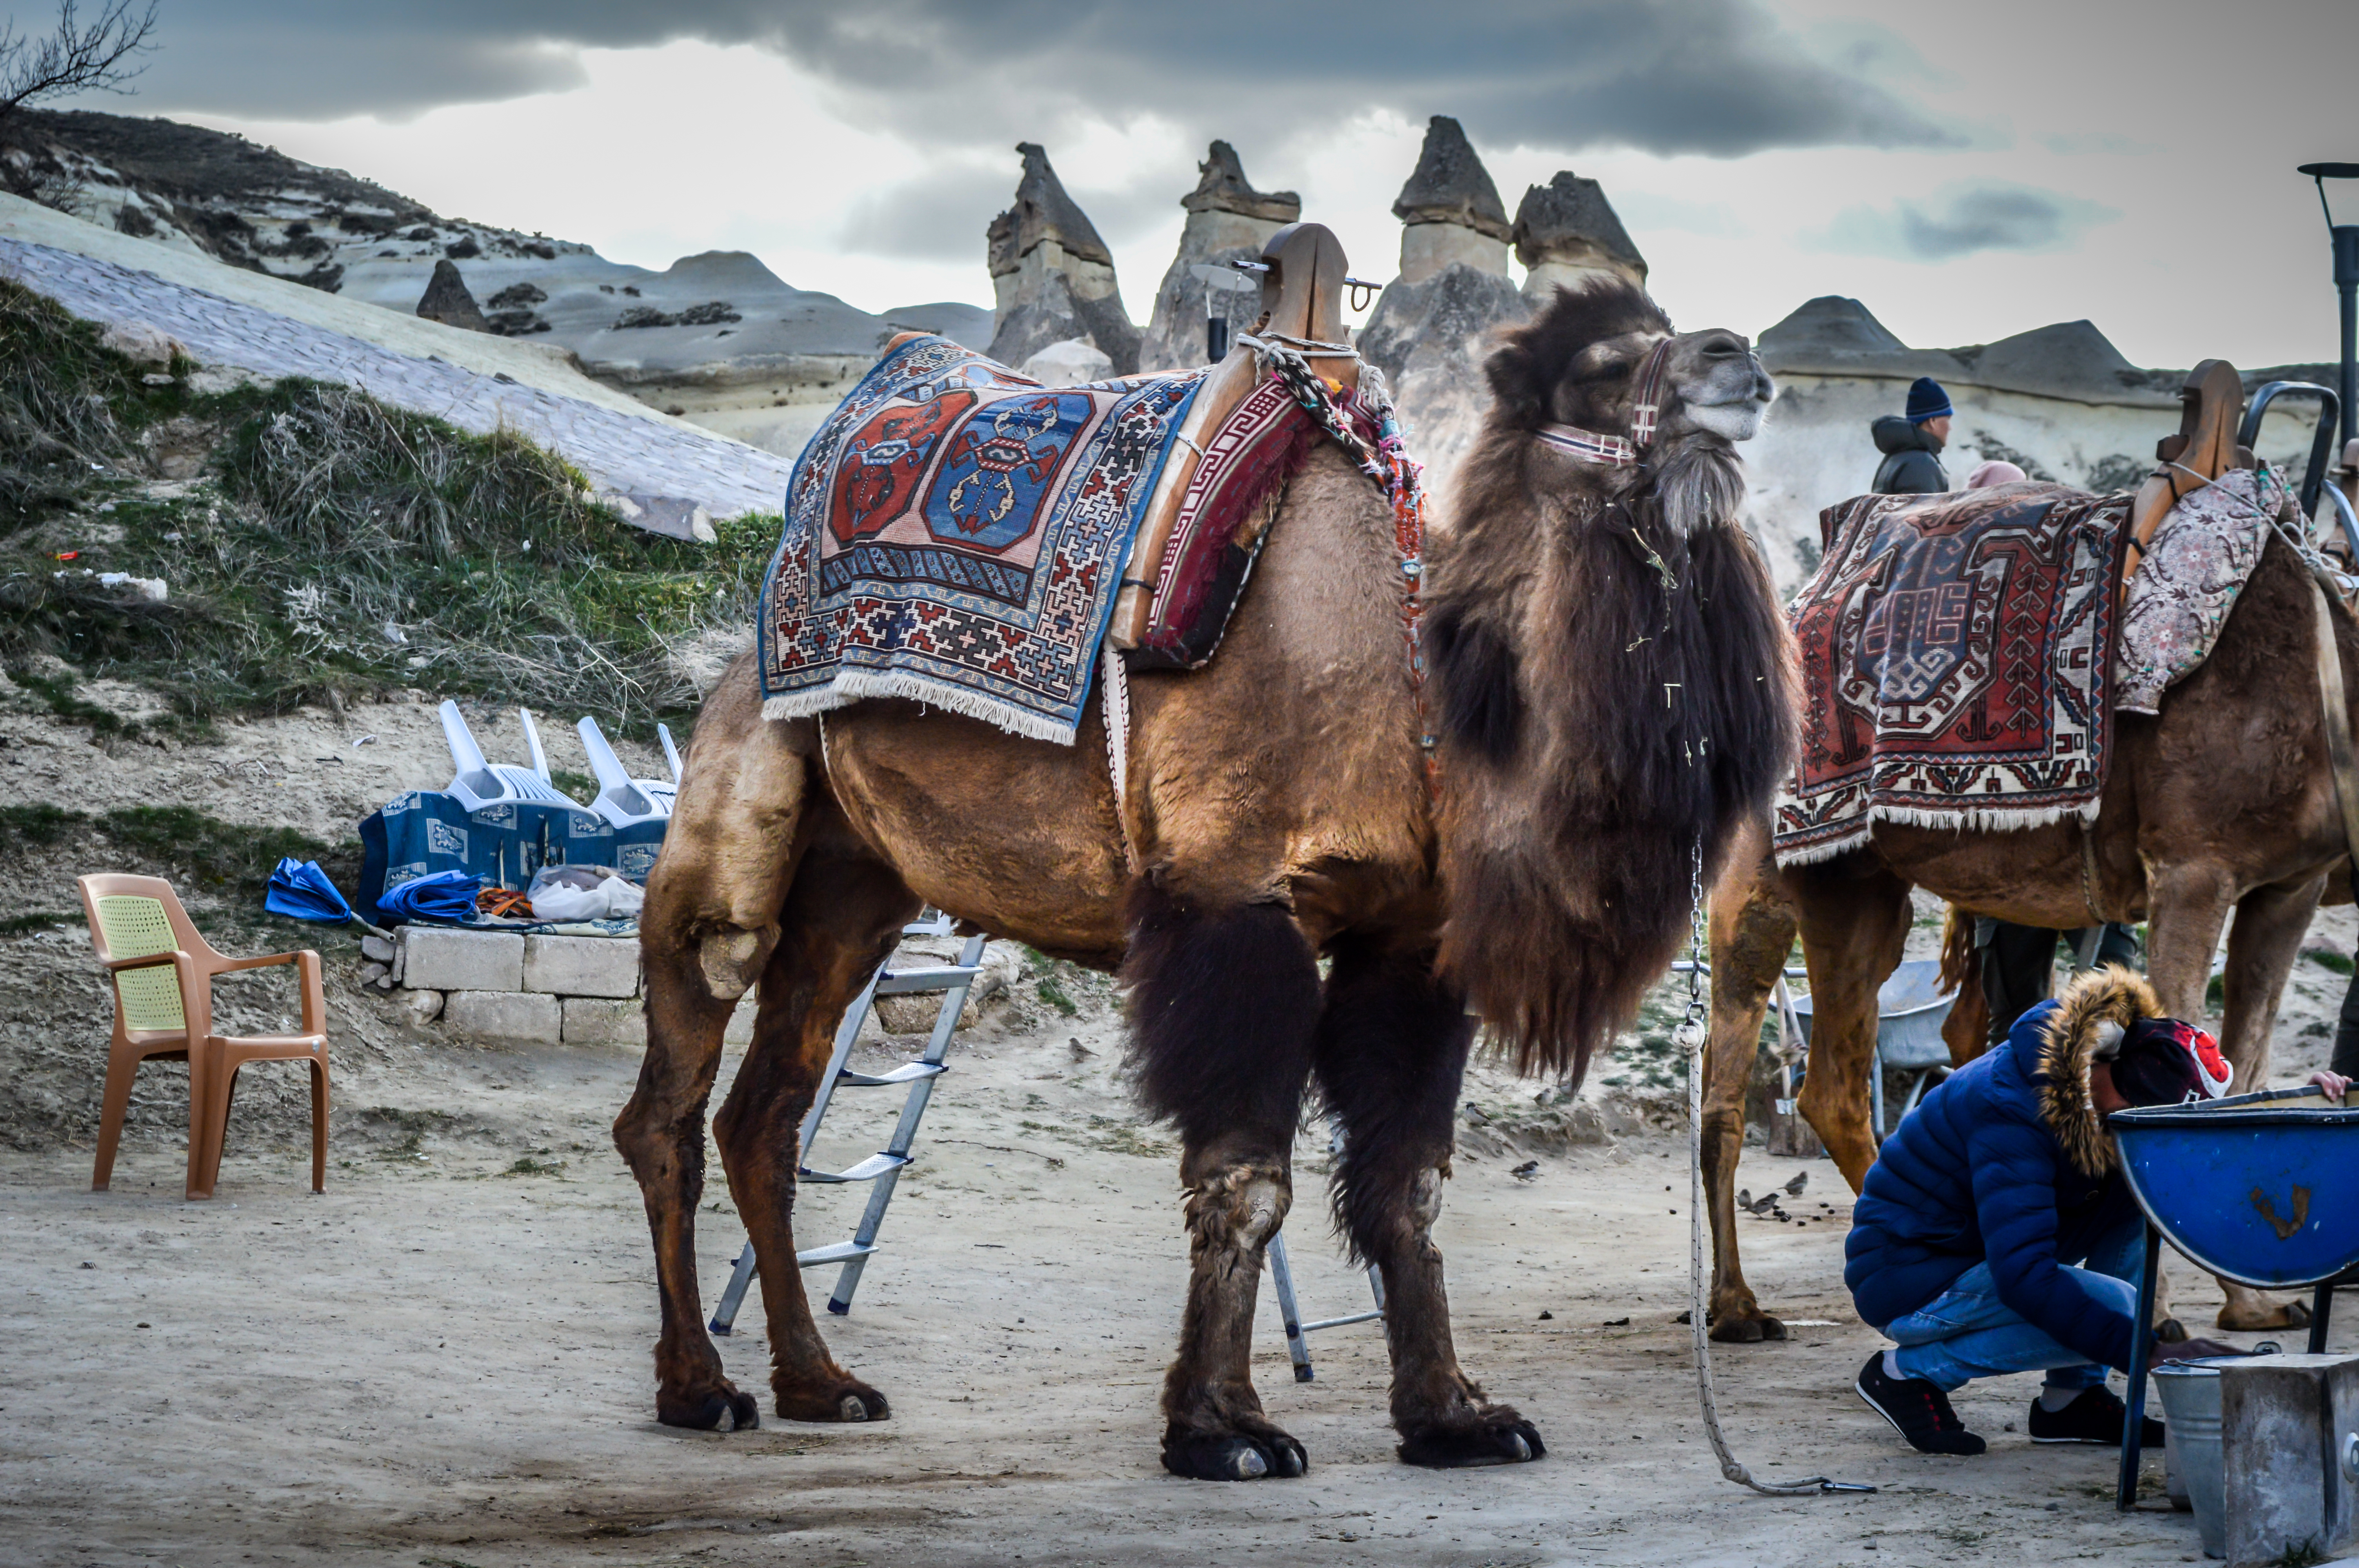
anatolia, ancient, asia, capadoccia, cappadocia, cappadokia, cave, chimney, chimneys, church, culture, fairy, famous, formation, geological, geology, goreme, hill, kapadokya, landscape, mountain, nature, outdoors, rock, sandstone, sky, stone, tourism, travel, turkey, turkish, twin, unesco, valley, volcanic, camel, mammal, camelid, arabian camel, mode of transport, pack animal, livestock, adaptation, working animal